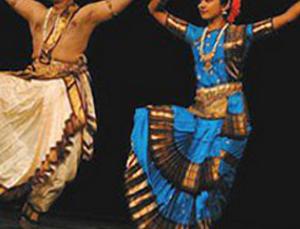
Dance form: kuchipudi